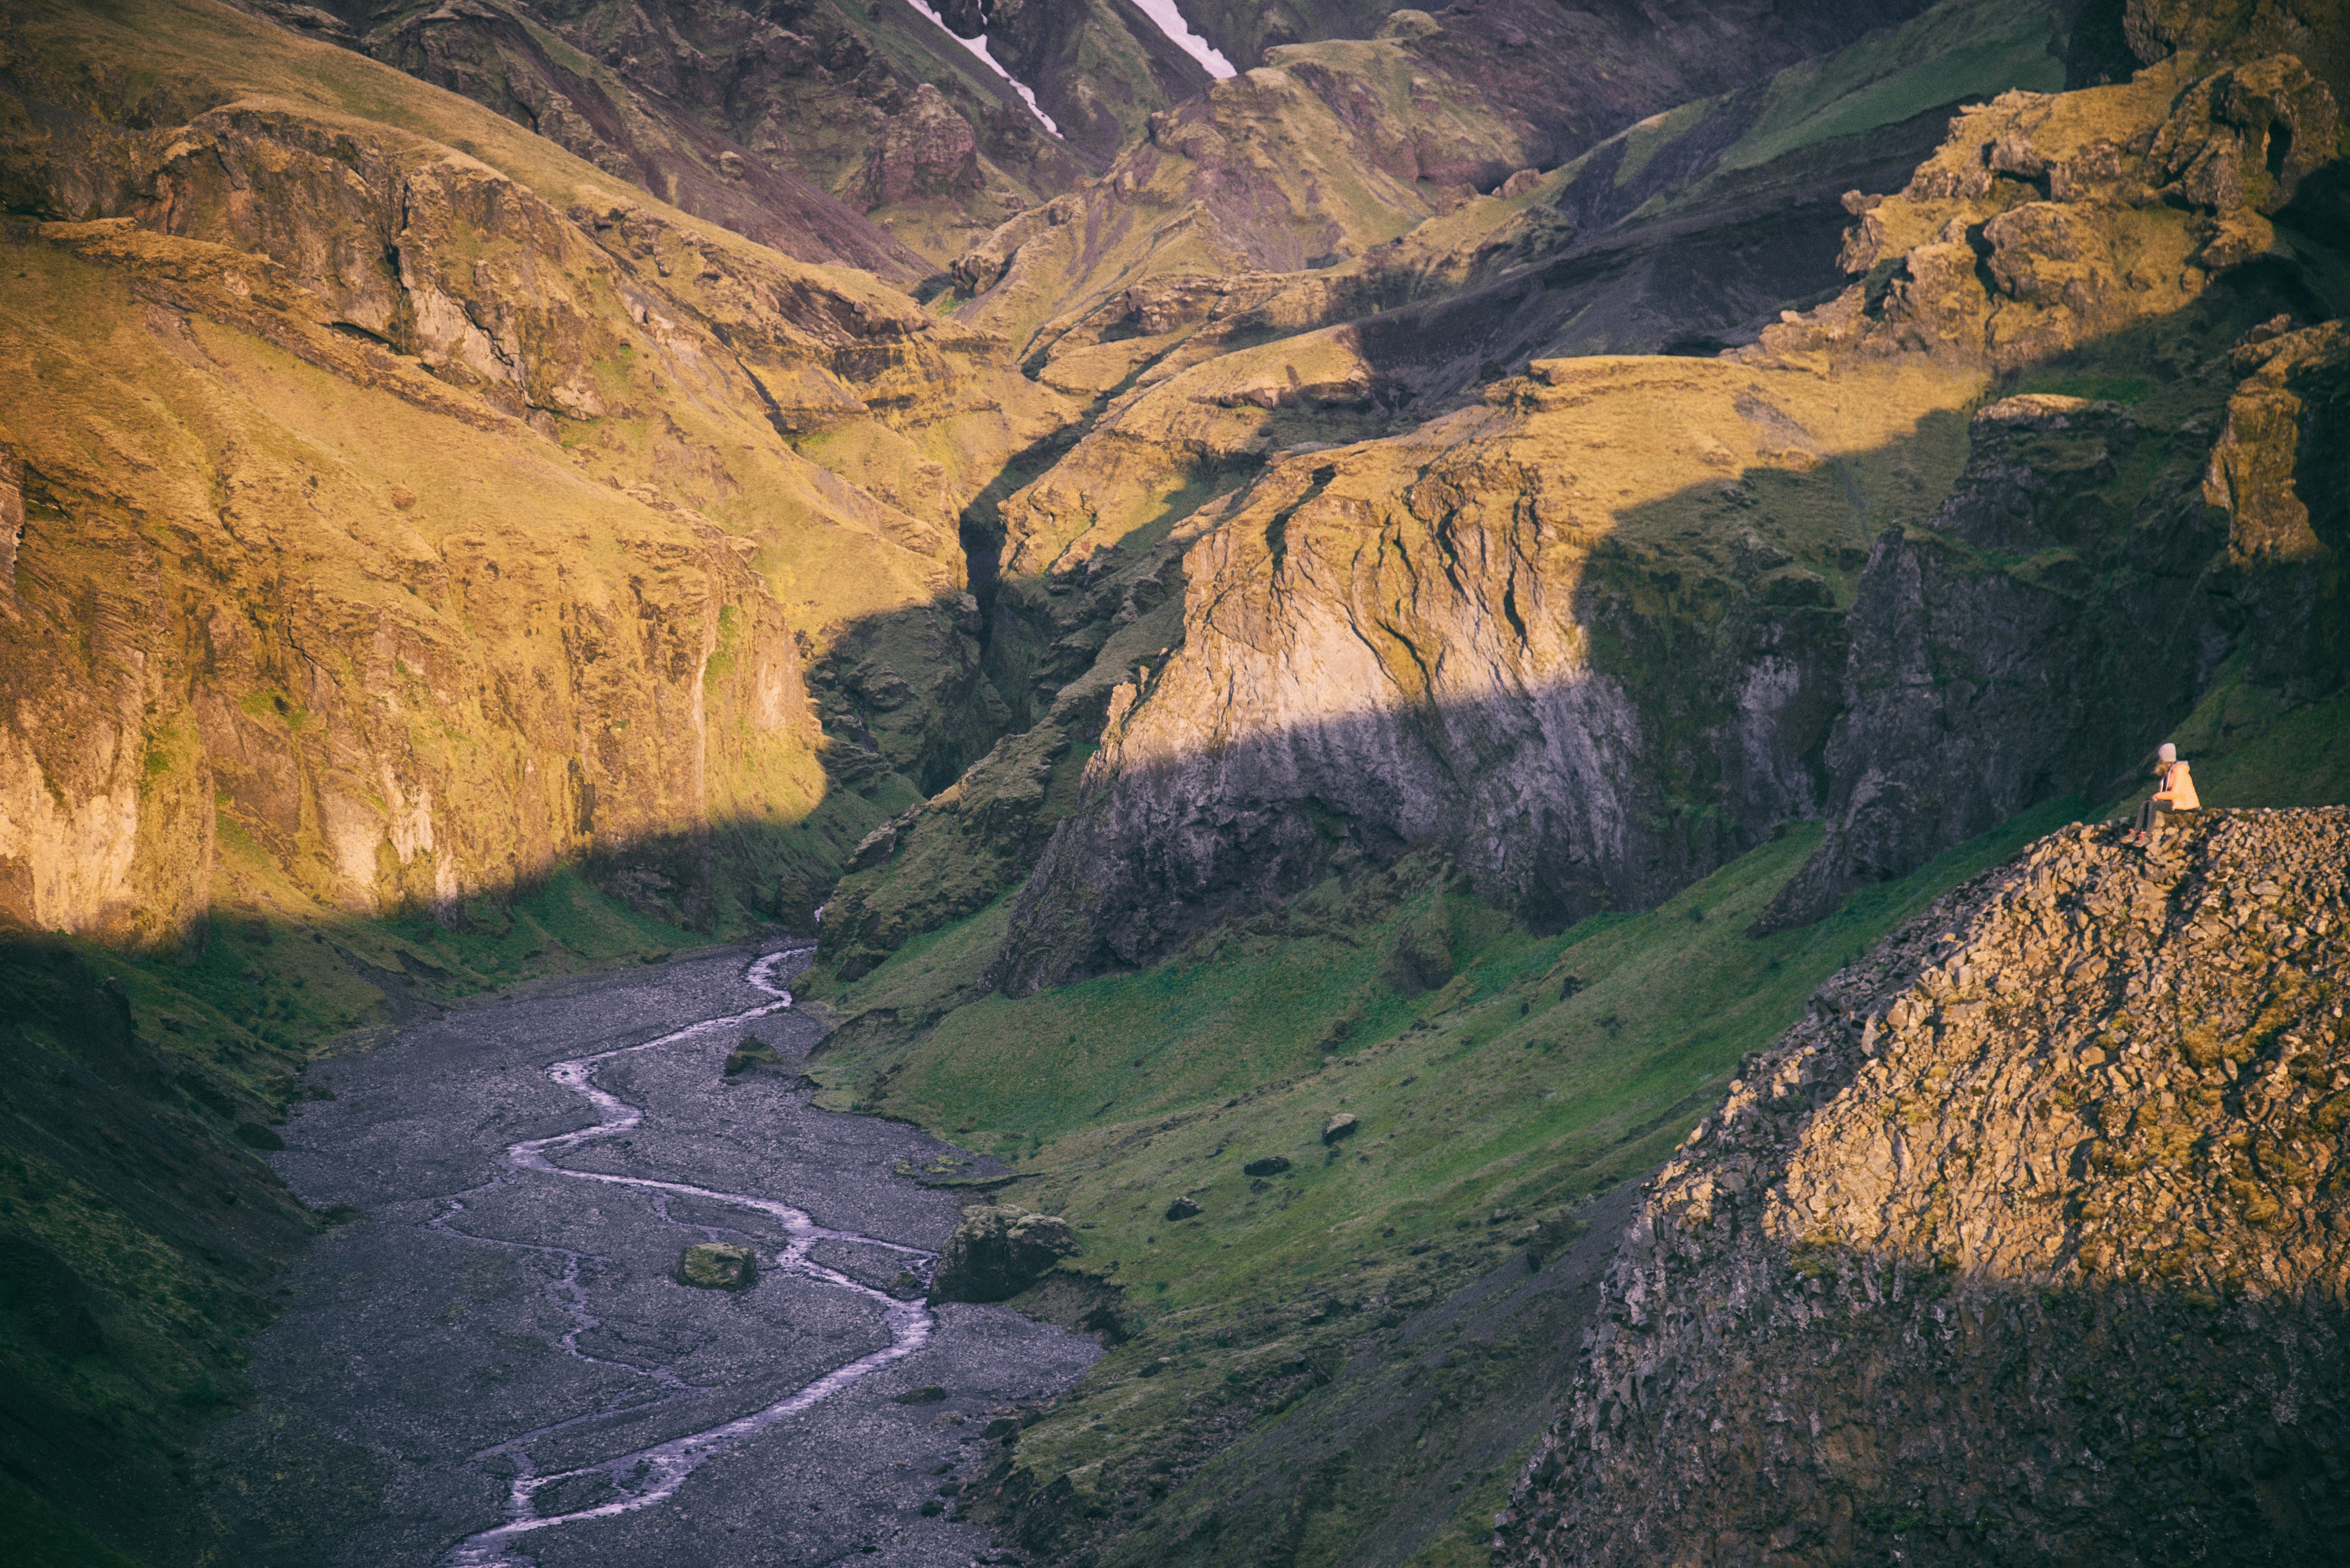
landscape, rock, wilderness, mountain, sky, hill, valley, mountain range, formation, cliff, canyon, highland, terrain, national park, ridge, geology, badlands, ravine, plateau, escarpment, fell, wadi, depression, fault, aerial photography, mountain pass, mountainous landforms, geological phenomenon, mount scenery